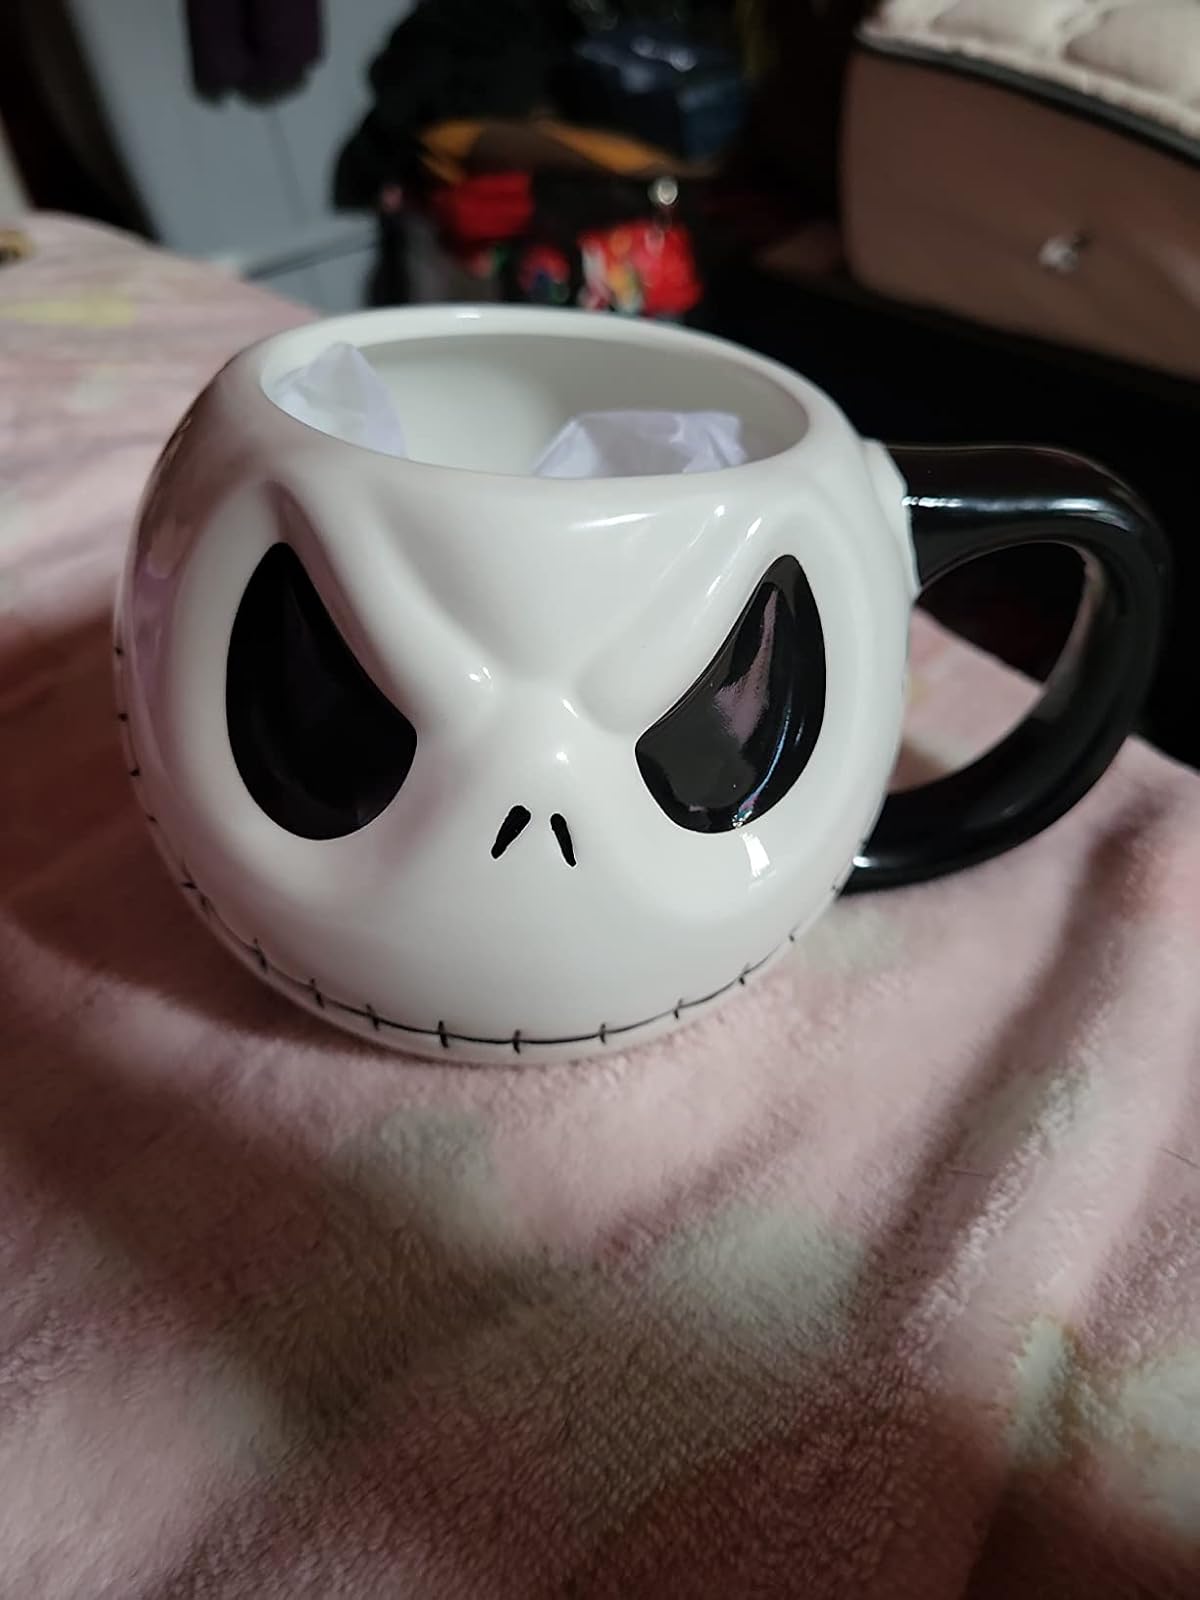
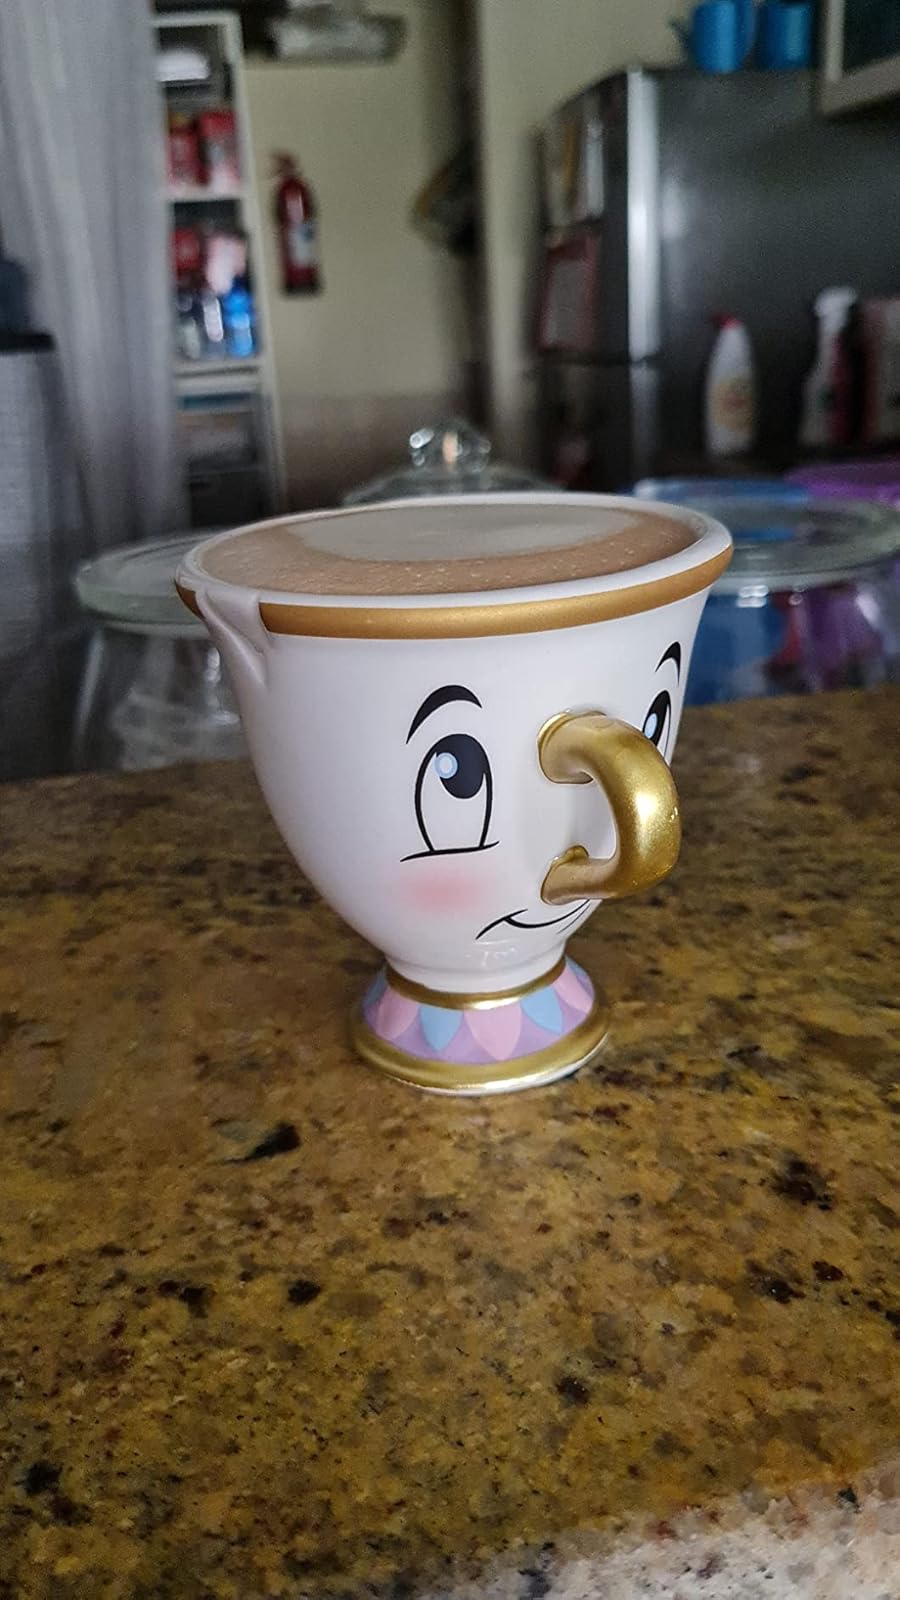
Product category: items_mug
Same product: no